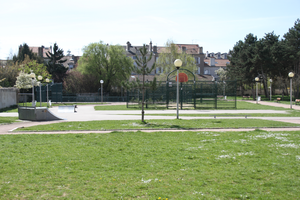
Skatepark et Streetball Parc Charles III
Le parc Charles III est un jardin public de Nancy, situé au sein de la Ville-neuve.